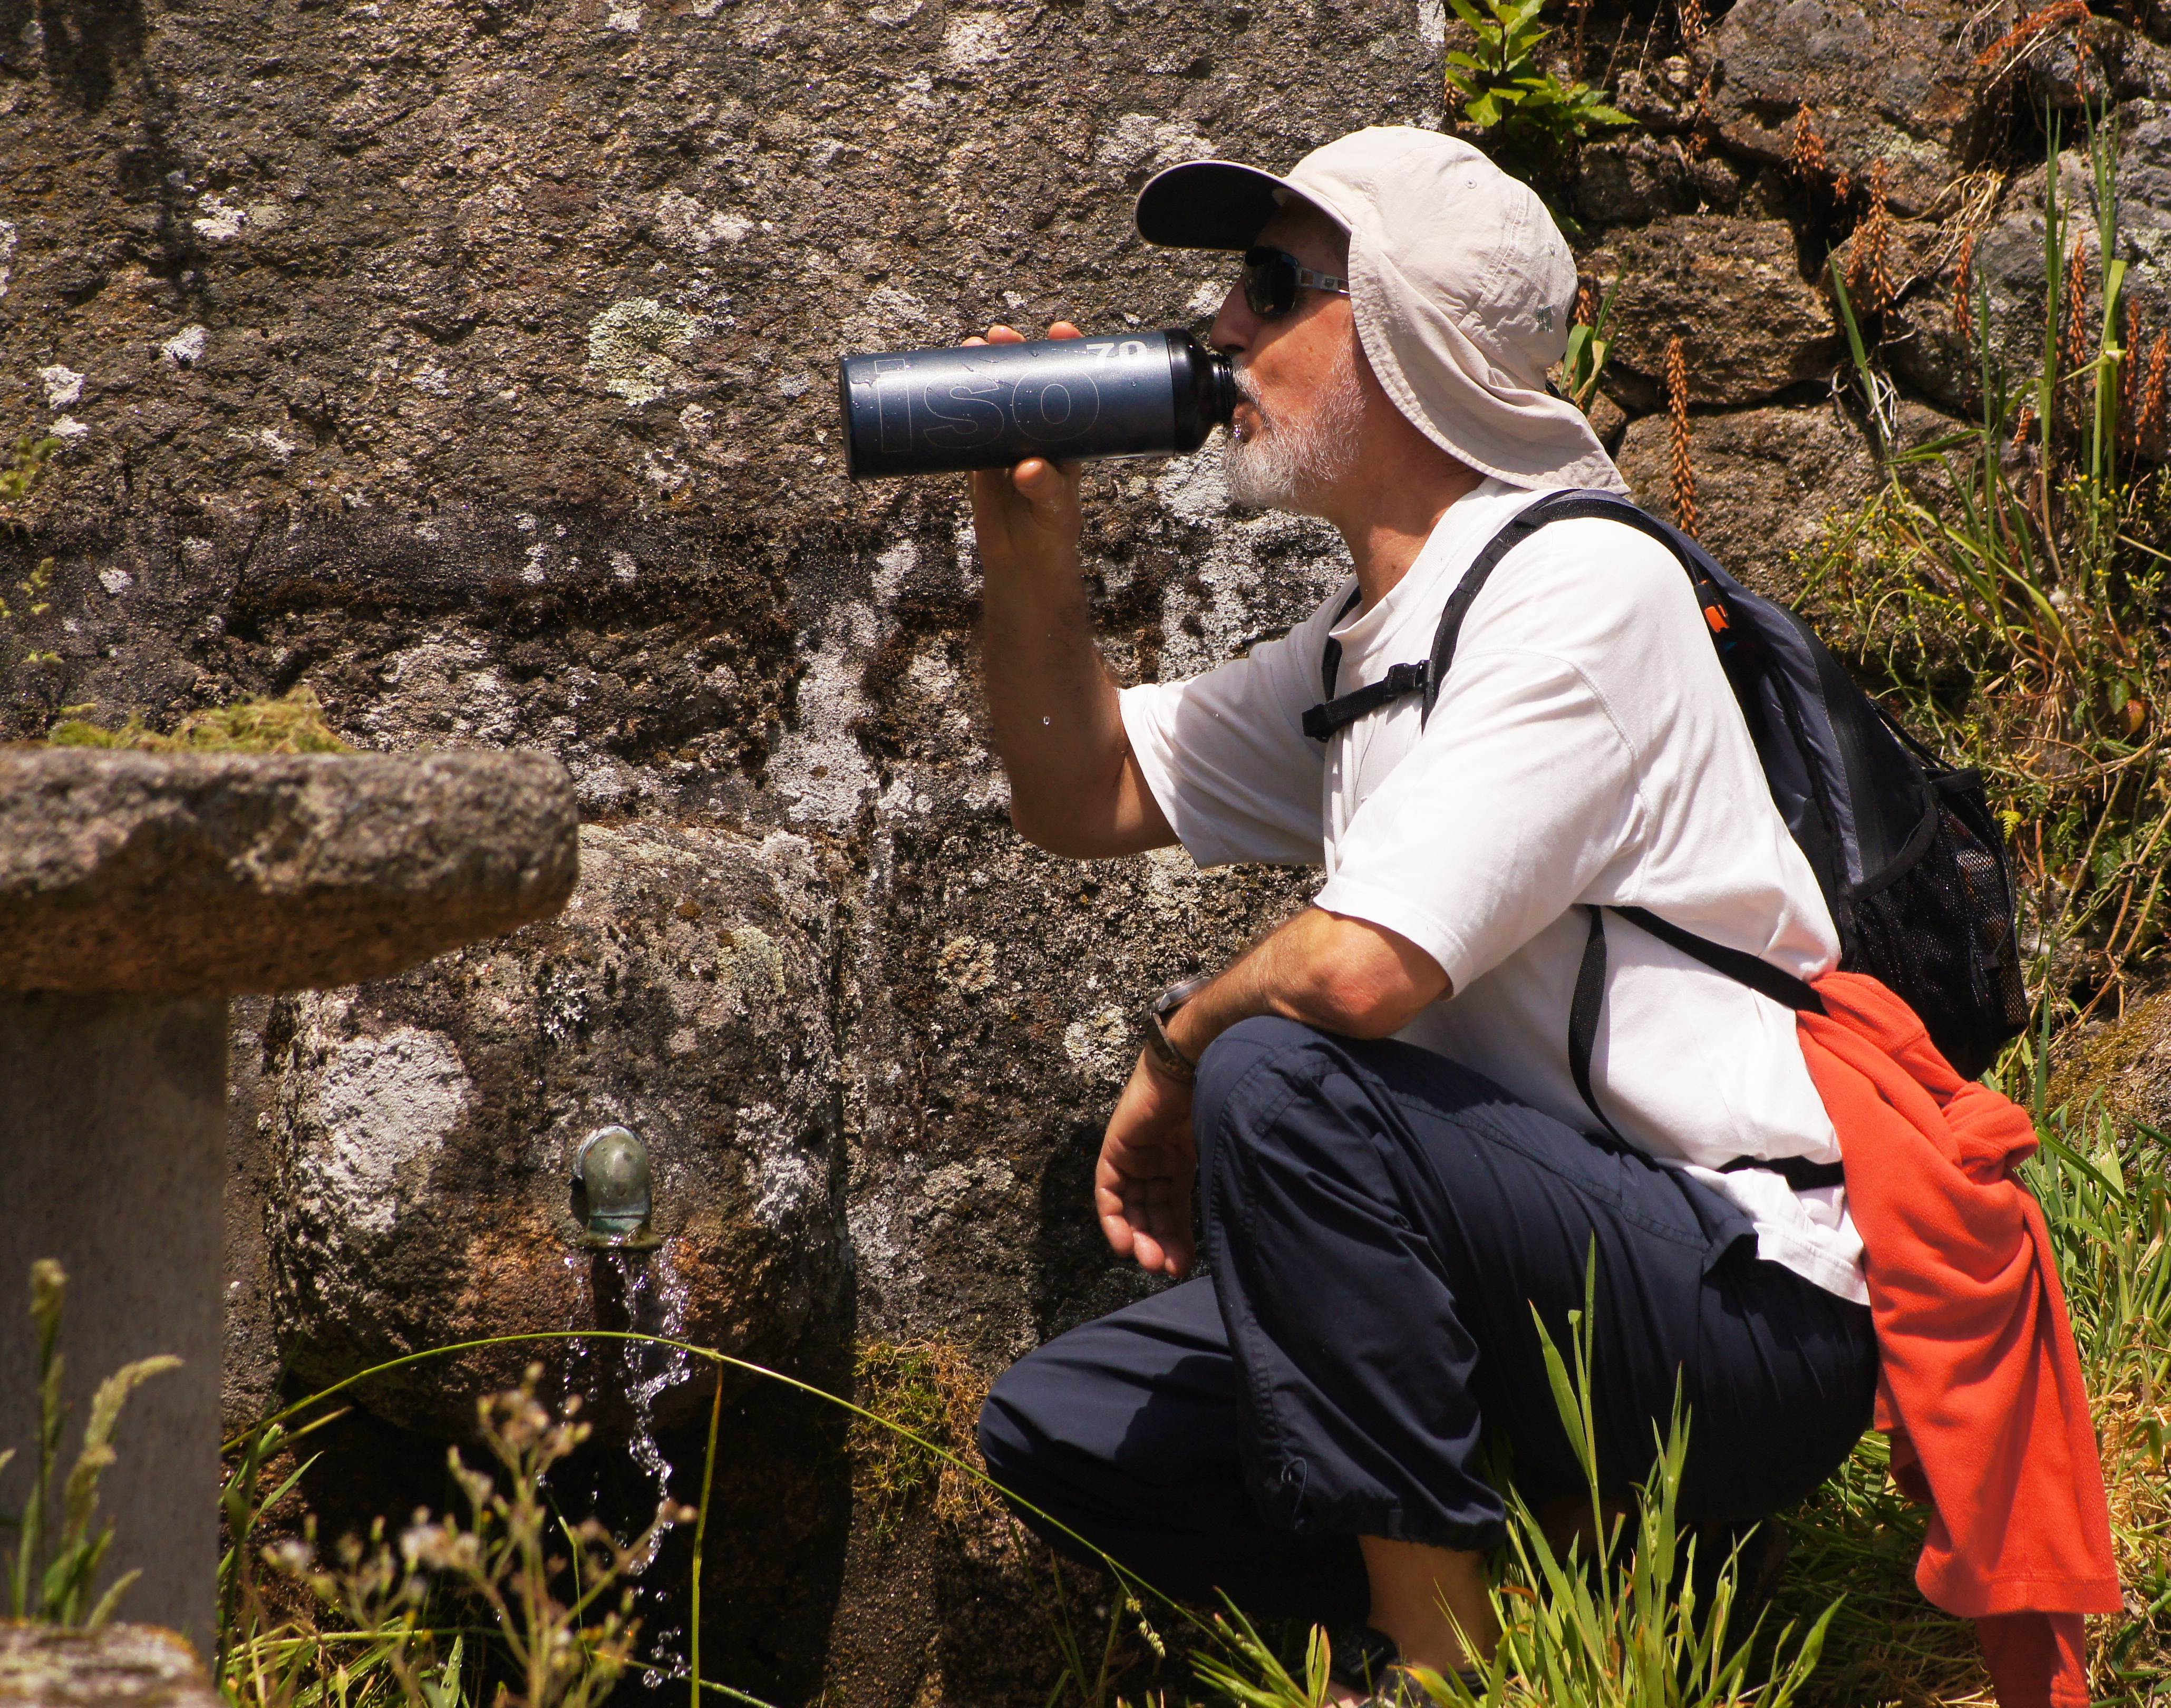
tree, water, grass, rock, plant, adventure, recreation, soil, spain, geology, galicia, pontevedra, espana, ggl1, alama, rutadaliberdade, sonya55